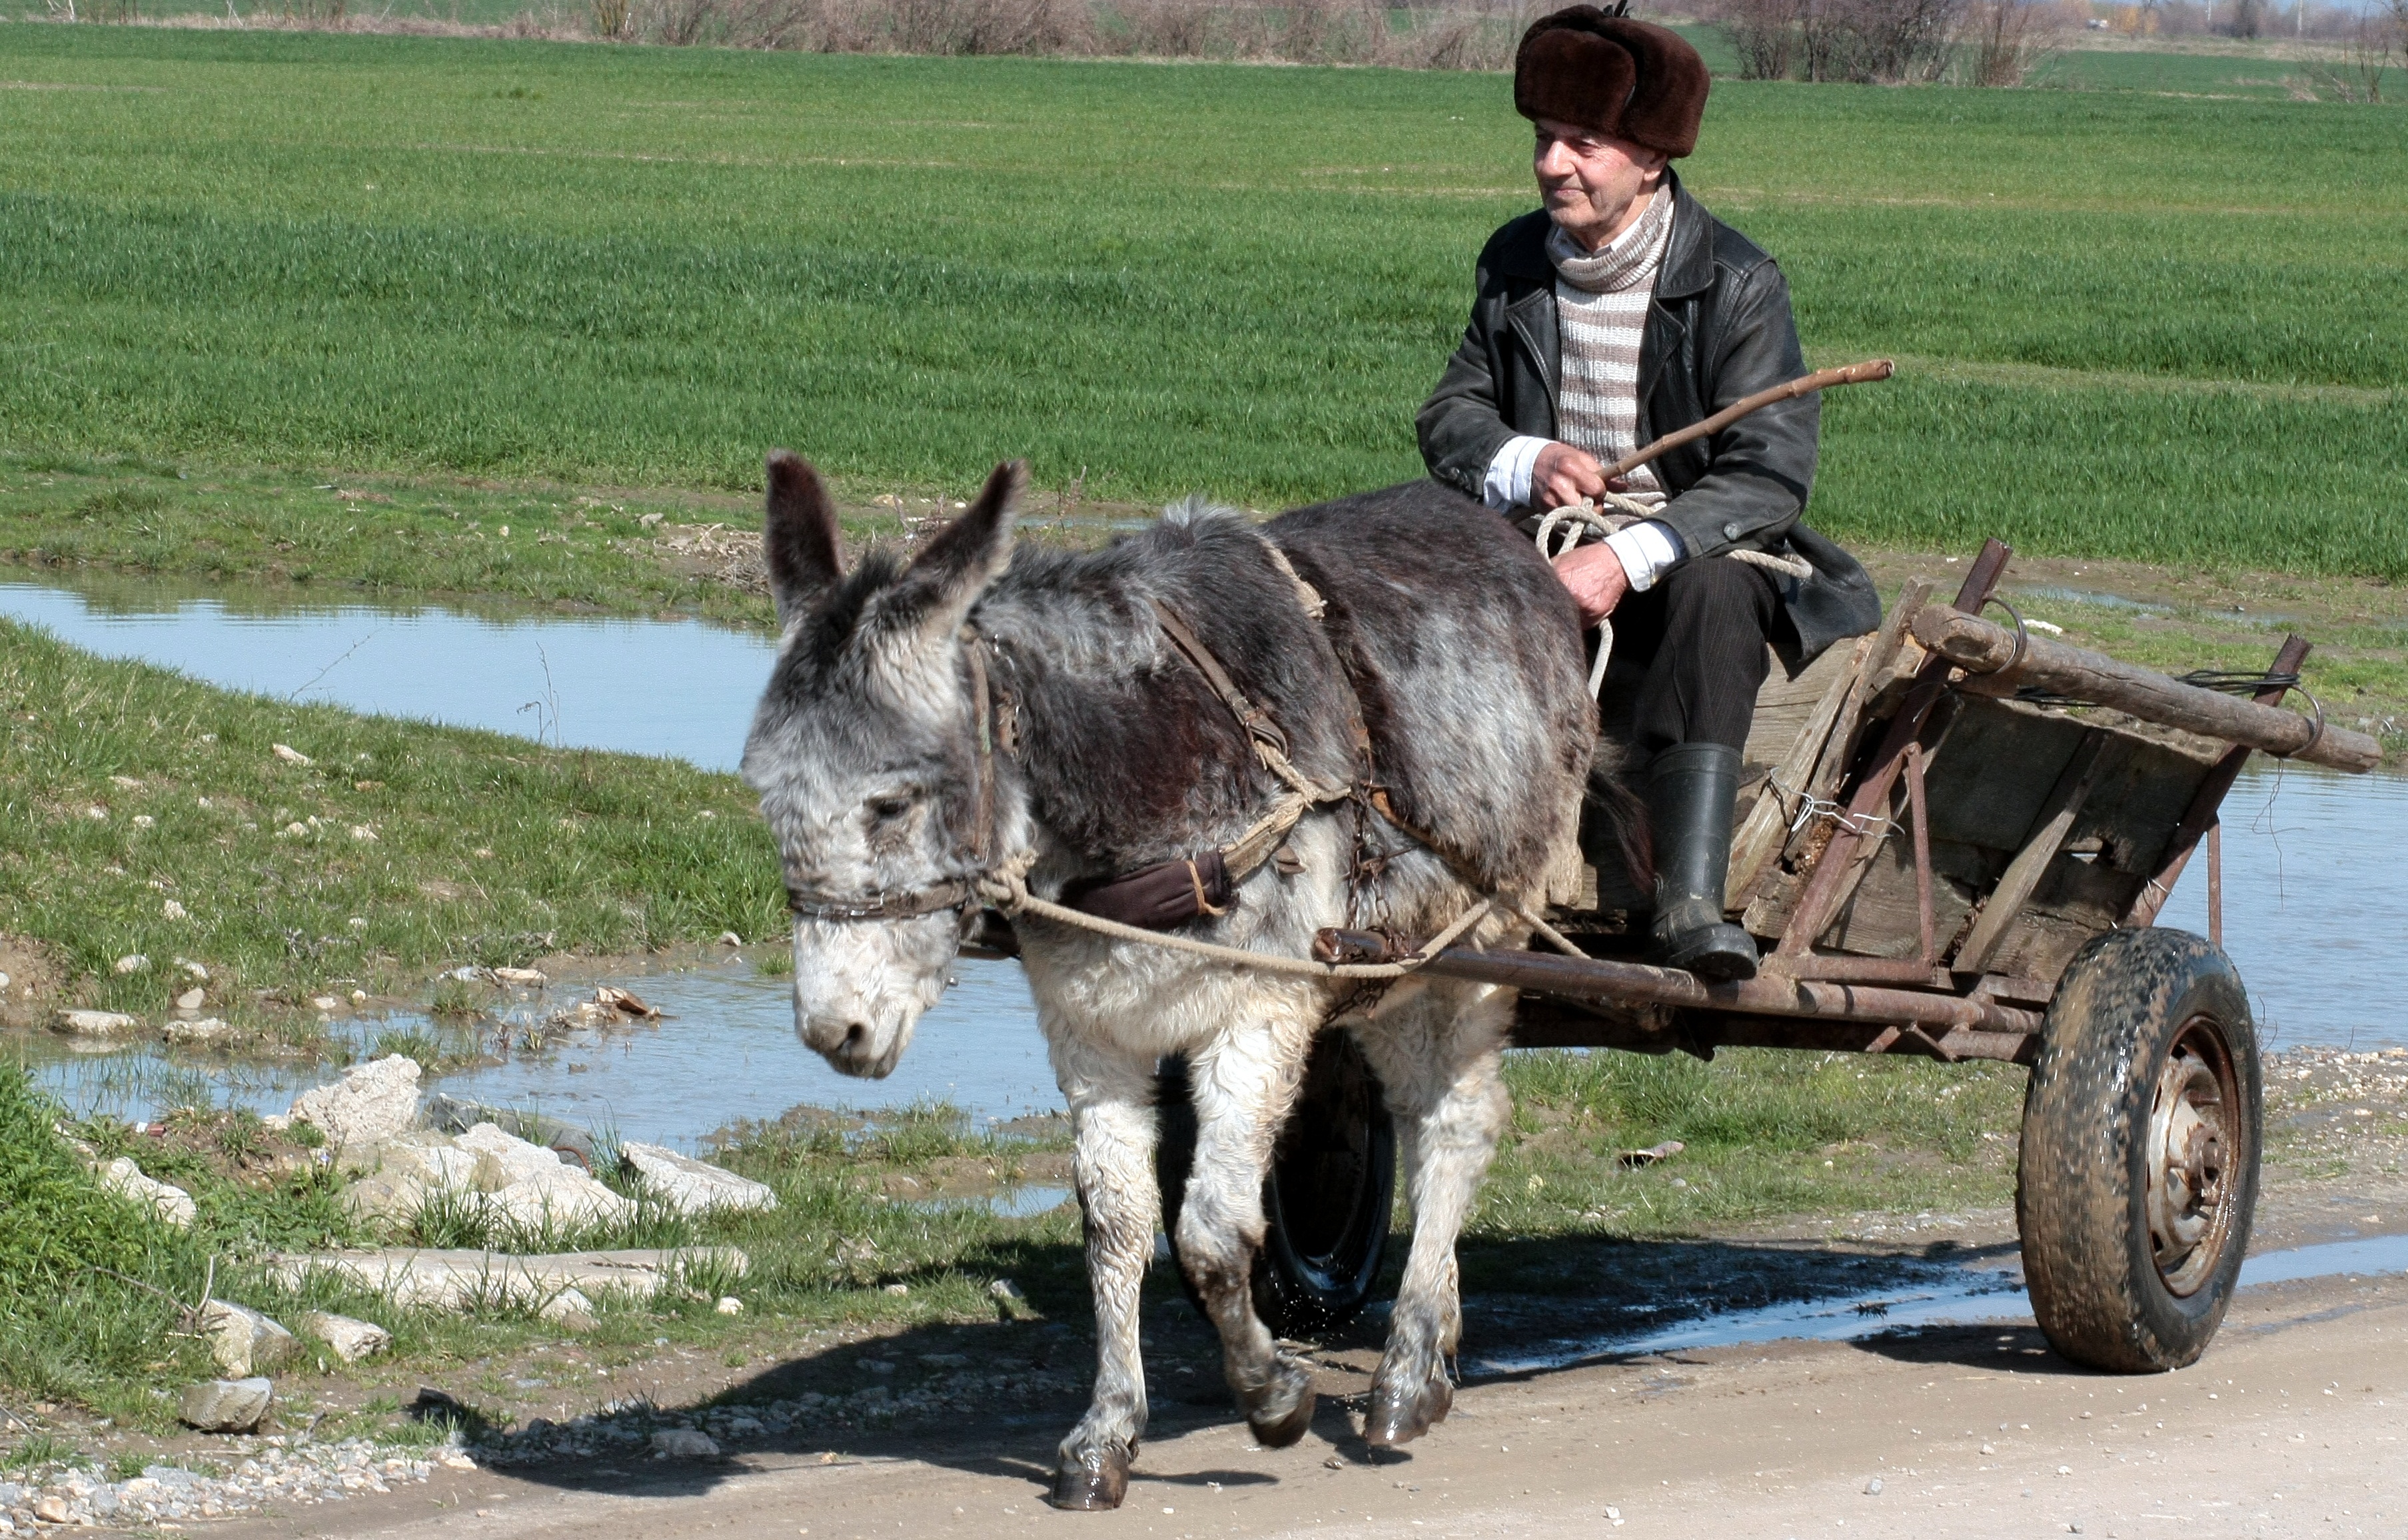
man, water, cart, rural, vehicle, horse, mammal, donkey, t, mare, carriage, poor, mule, pack animal, horse like mammal, horse harness, horse and buggy